Harrison Hayter

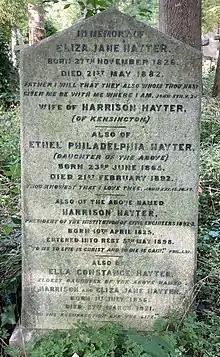
Family grave of Harrison Hayter in Highgate Cemetery

Hayter was born at Flushing near Falmouth, Cornwall the second son of Henry Hayter and his wife Eliza Jane Heylyn. He became a Civil Engineer, and began his professional training on the Stockton and Darlington Railway and then in the construction of the Great Northern Railway. In 1856 he was living in Anglesey, while working on the construction of Holyhead Harbour.